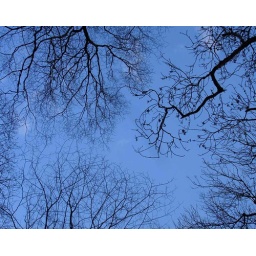
The sky above, showing the different trees in Binscarth Woods, Orkney.